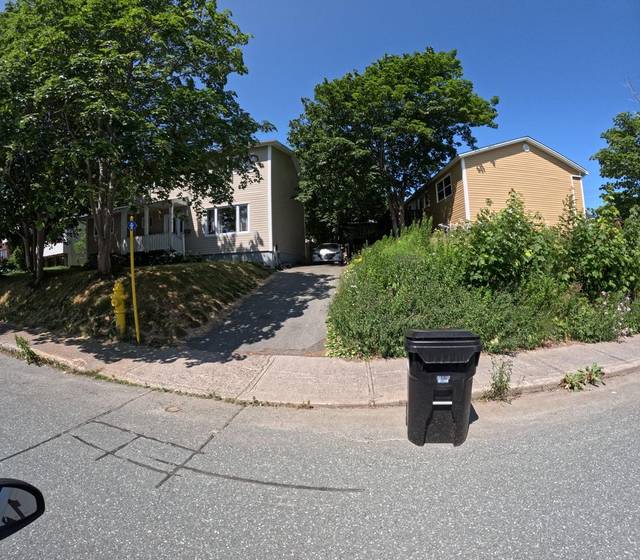
Region: Canada
Coordinates: 47.532, -52.761